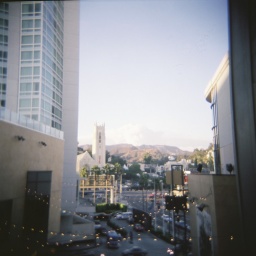
View of the Hollywood sign from Hollywood and Highland Center with smoke in the sky from the Station Brush Fire.